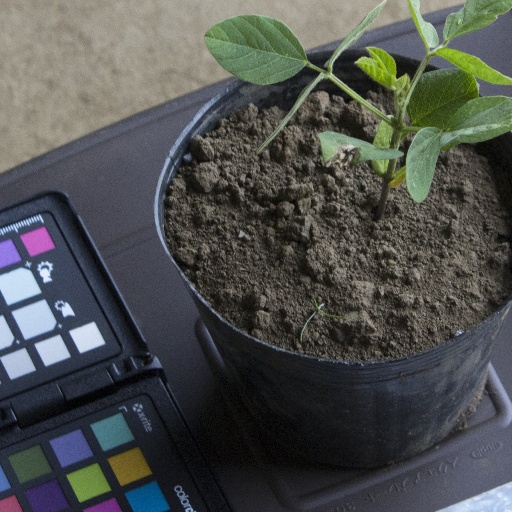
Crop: soybean